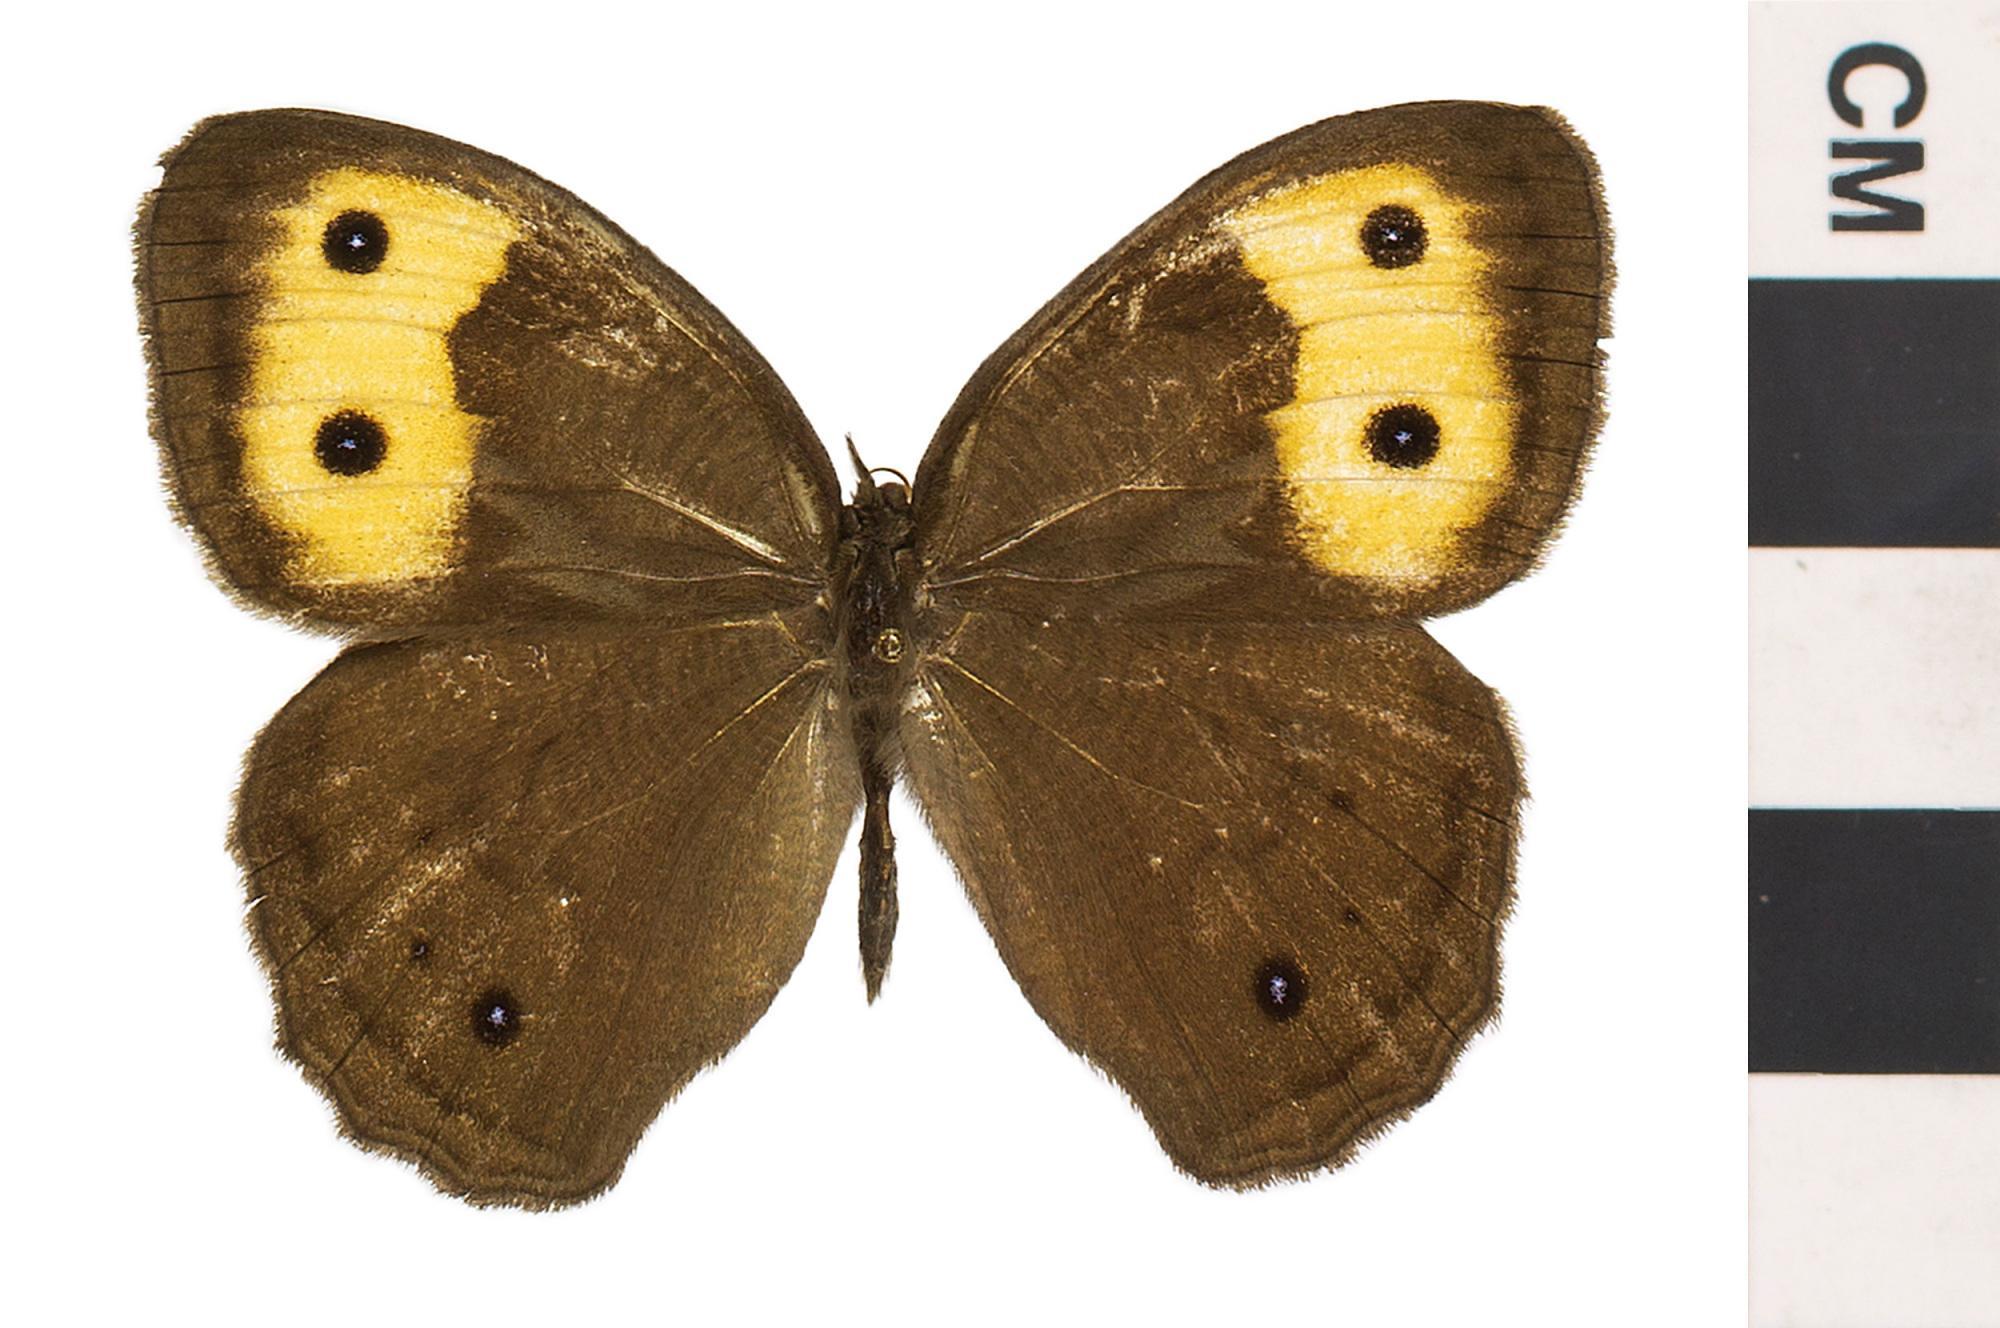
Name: Common Wood-nymph
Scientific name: Cercyonis pegala
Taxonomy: Animalia, Arthropoda, Hexapoda, Insecta, Lepidoptera, Nymphalidae, Satyrinae
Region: US Mid Atlantic (PA, NJ, MD, DE, DC, VA, WV)
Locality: Patuxent Naval A.T.C., North America, United States, Maryland, Saint Mary's County
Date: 1976